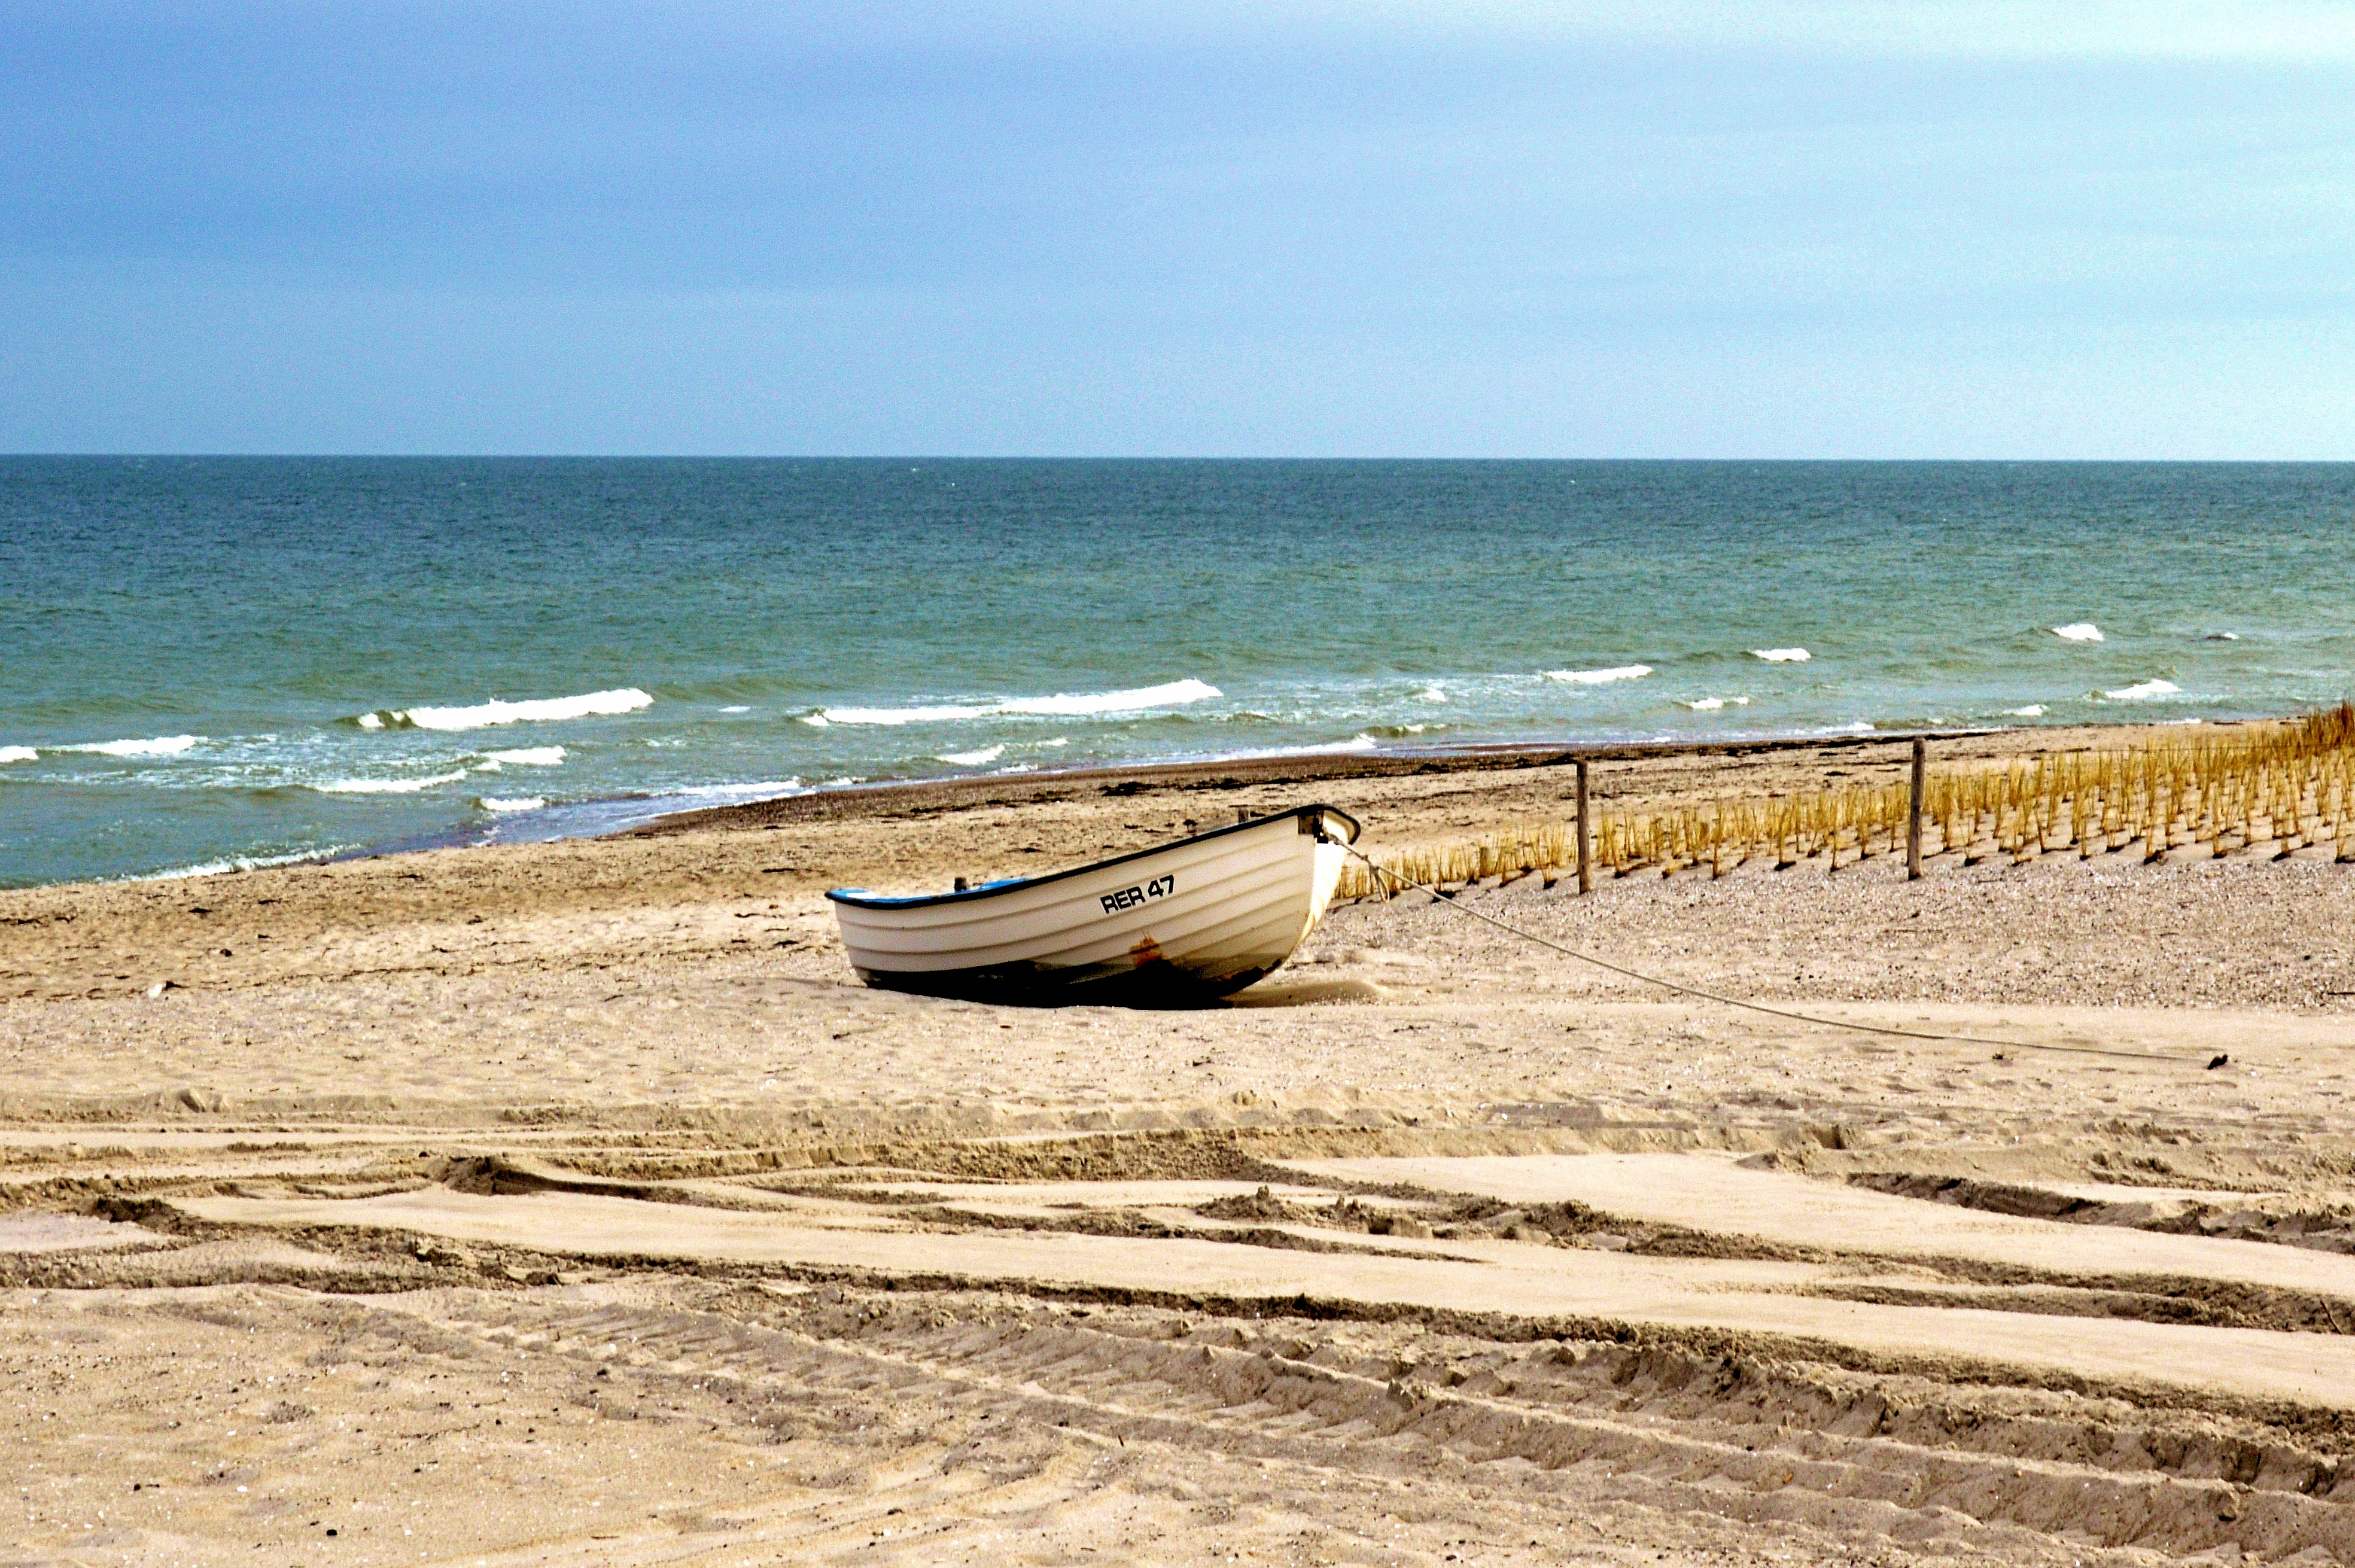
beach, sea, coast, water, sand, ocean, horizon, sky, wood, boat, dune, shore, wave, vacation, recreation, boot, vehicle, calm, body of water, weathered, fishing boat, stranded, watercraft, mood, angler, baltic sea, cutter, kahn, rerik, rugen, wood kahn, coastal and oceanic landforms